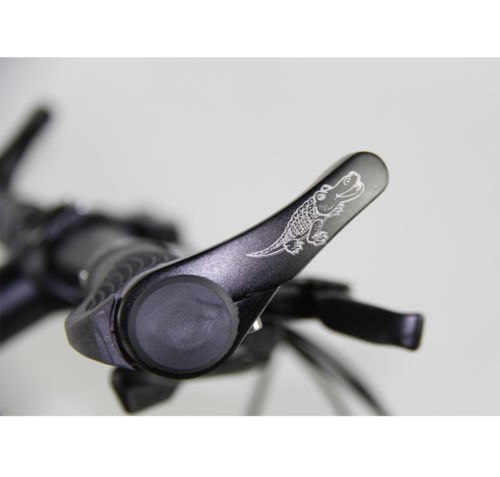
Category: bicycle